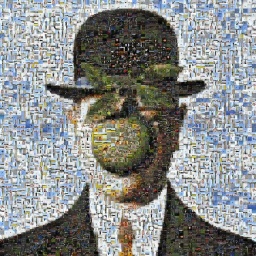
Had he been around there would have been 110 candles in his birthday cake today.